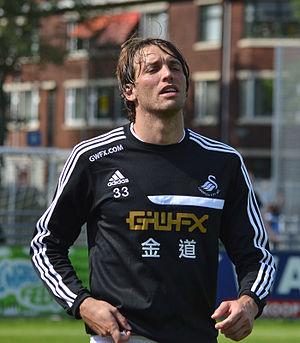
Miguel Pérez Cuesta dit « Michu », né le 21 mars 1986 à Oviedo, est un footballeur international espagnol qui évolue au poste d'attaquant.